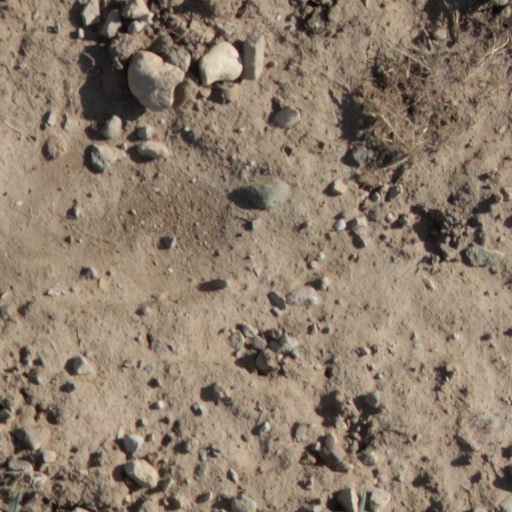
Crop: wheat